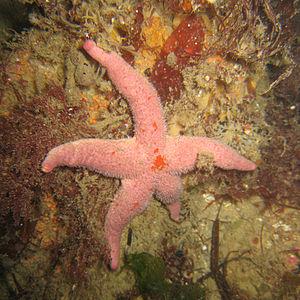
Henricia est un genre d'étoiles de mer de la famille des Echinasteridae.
Henricia sanguinolenta ou étoile de cuir boréale est une espèce d'étoile de mer, de la famille des Echinasteridae.
Les échinodermes forment un embranchement d'animaux marins benthiques présents à toutes les profondeurs océaniques, et dont les premières traces fossiles remontent au Cambrien.